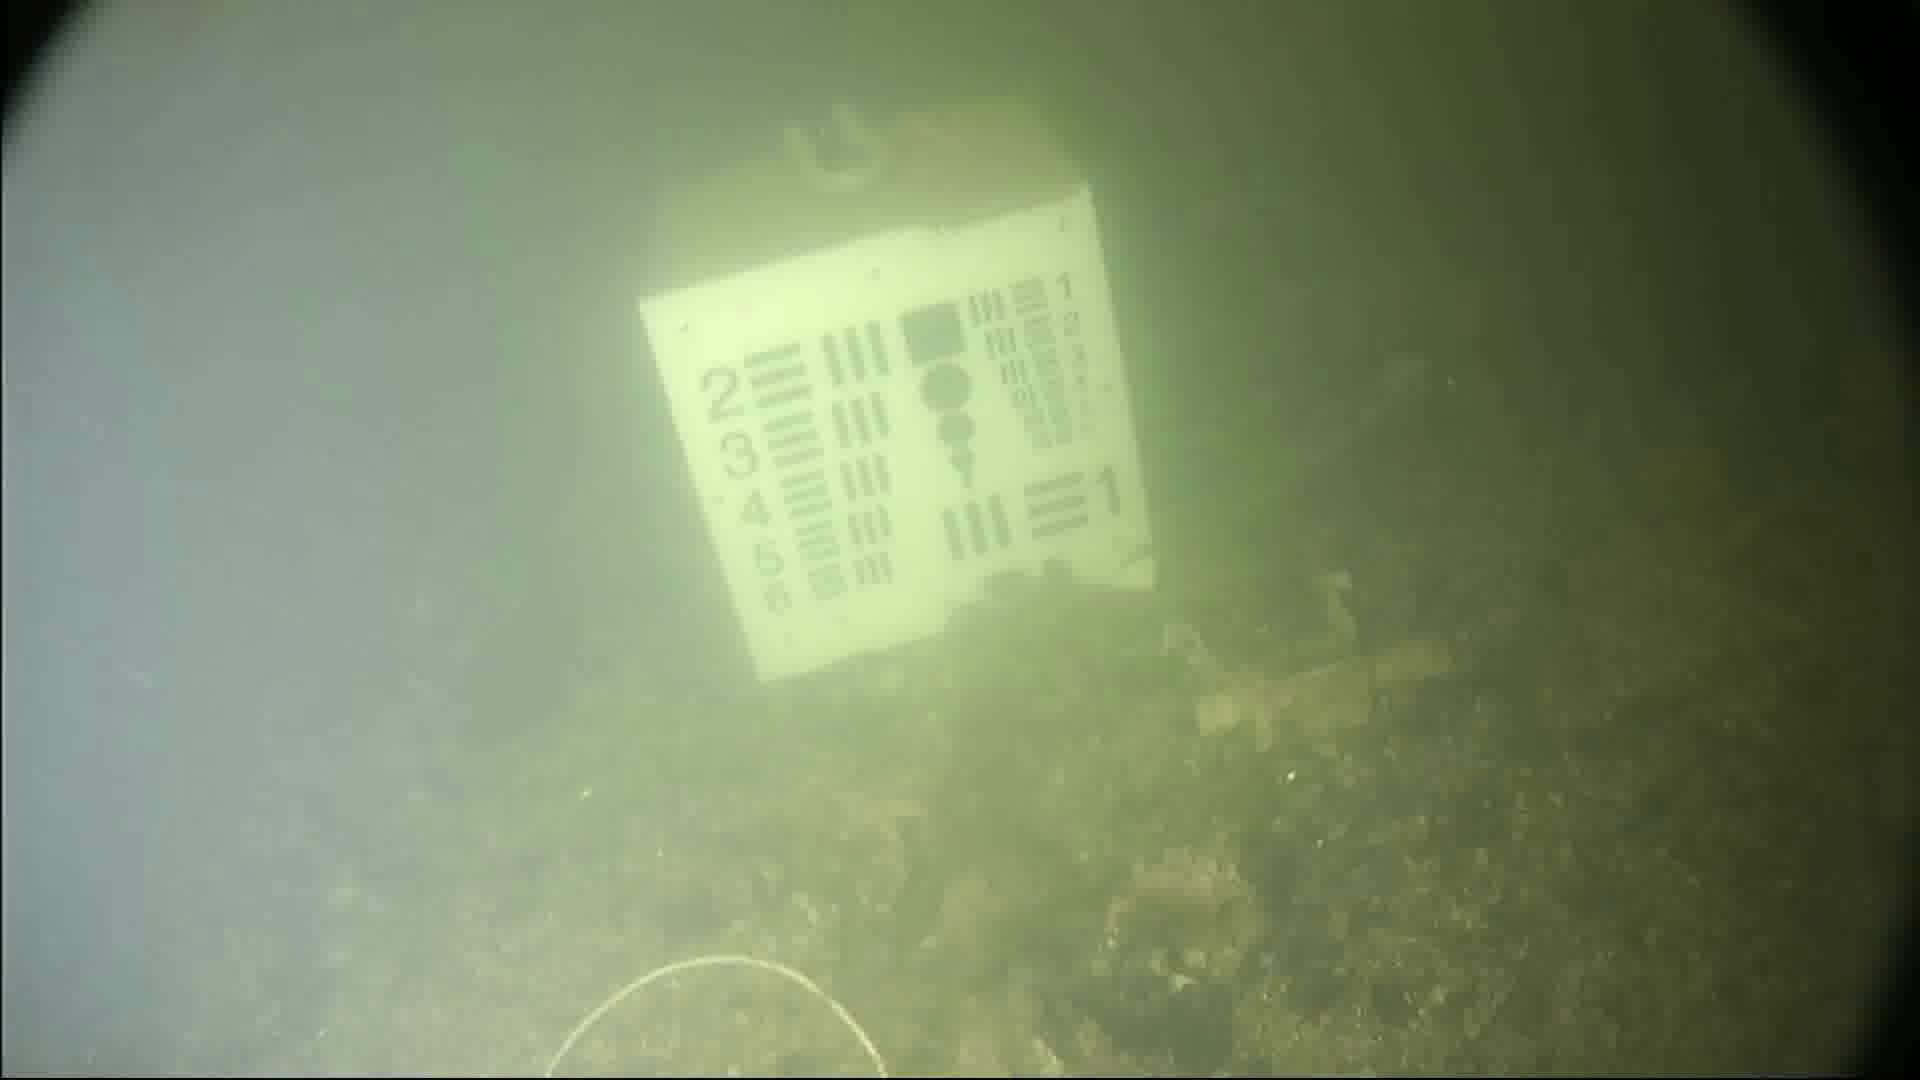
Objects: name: starfish
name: jellyfish